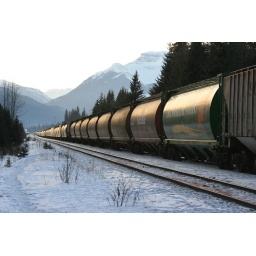
Goods train in Rocky mountains